George Murray Hulbert

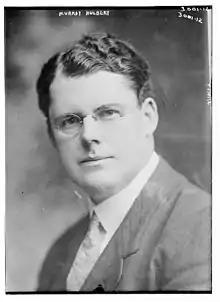
Hulbert c. 1914

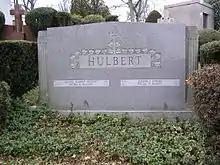
The tombstone of George Murray Hulbert in Gate of Heaven Cemetery

George Murray Hulbert (May 14, 1881 – April 26, 1950) was an American lawyer, jurist, and politician who was a United States representative from New York and a United States district judge of the United States District Court for the Southern District of New York in the early 20th century.